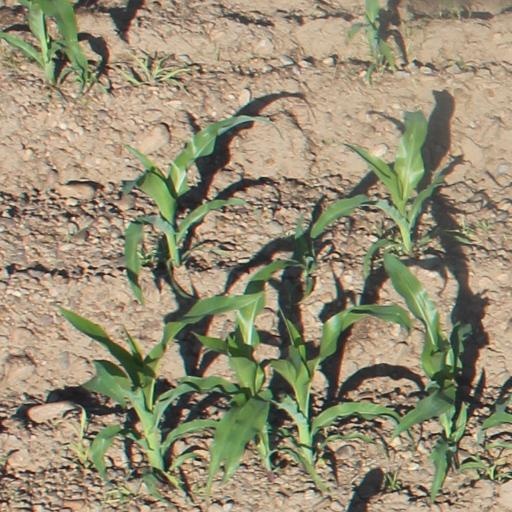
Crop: maize; corn